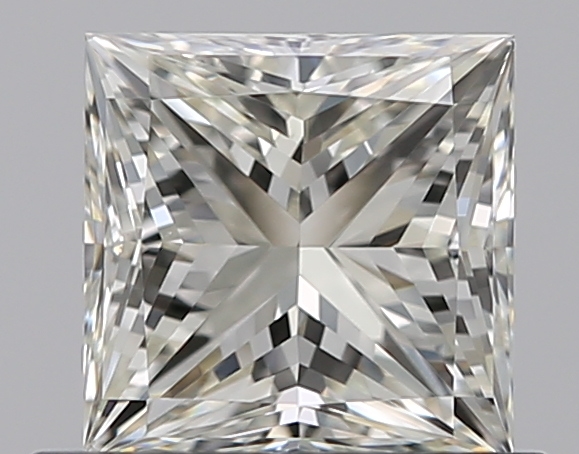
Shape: princess
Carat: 0.7
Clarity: VS1
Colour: J
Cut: EX
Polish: EX
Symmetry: VG
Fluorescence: N
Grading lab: GIA
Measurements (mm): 4.86 x 4.83 x 3.56